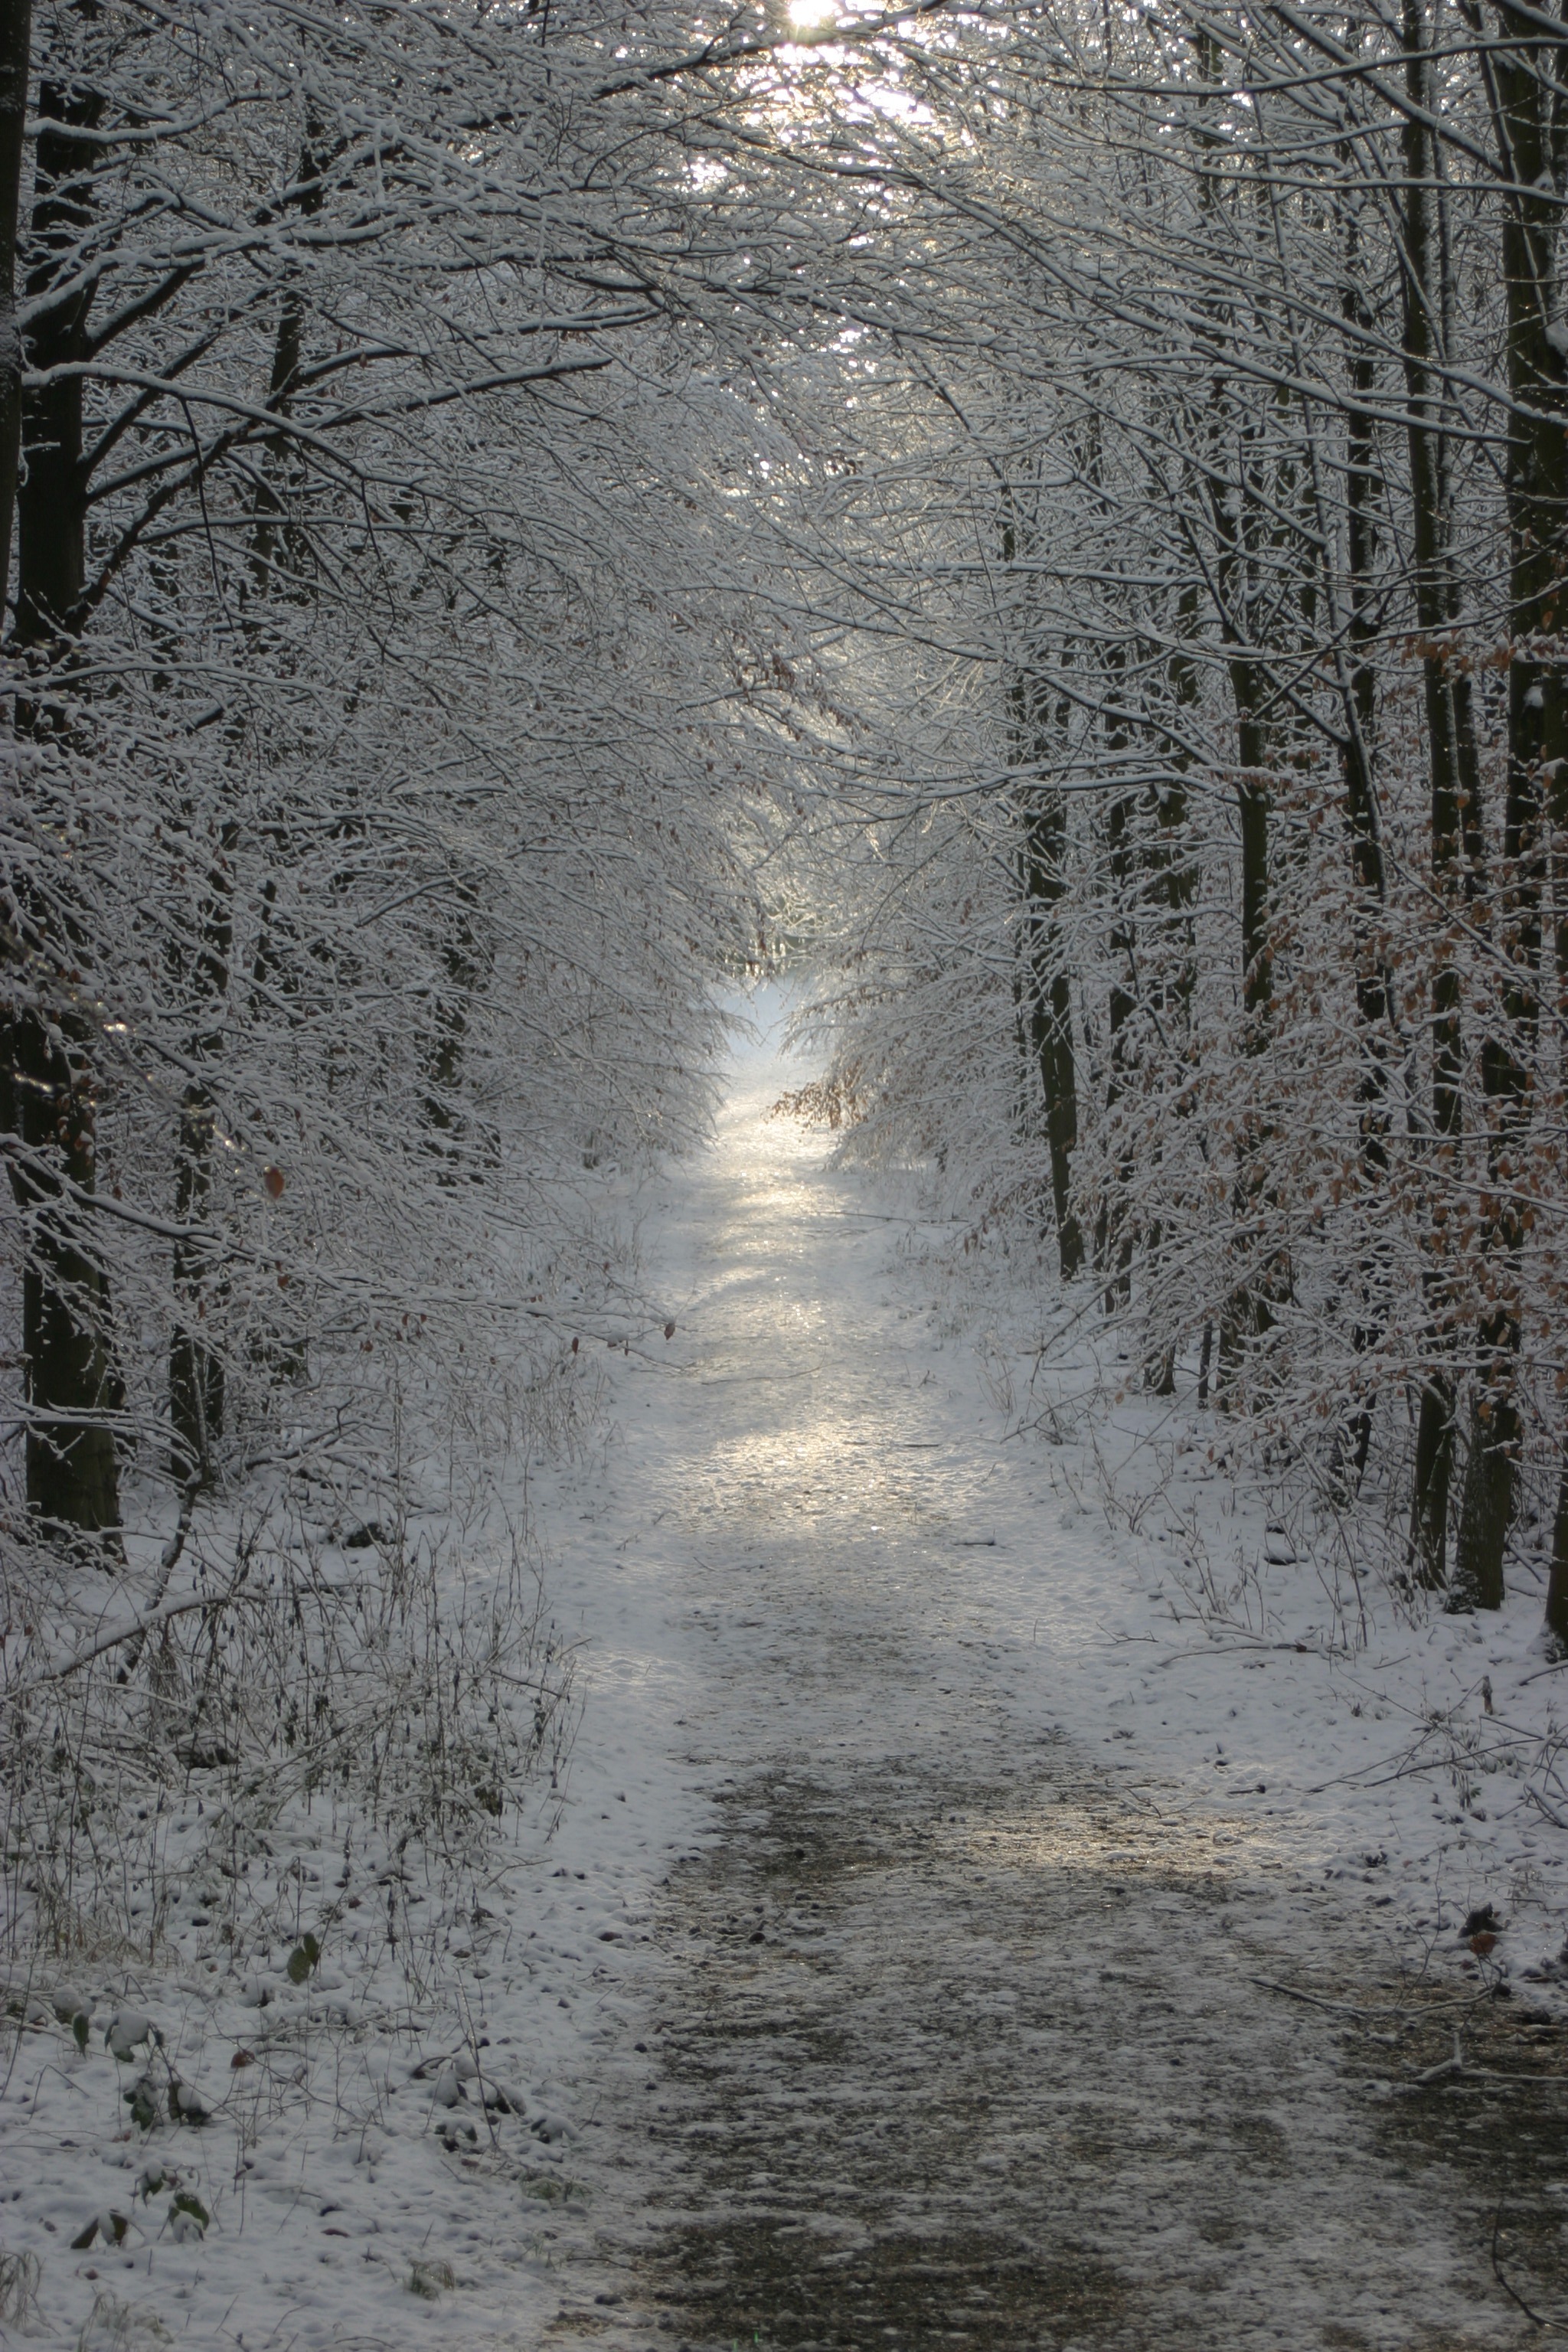
tree, water, forest, branch, snow, winter, sunlight, frost, ice, weather, season, blizzard, wintry, freezing, back light, atmospheric phenomenon, woody plant, rain and snow mixed